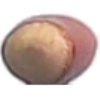
Label: hazelnut